Coffee stamp

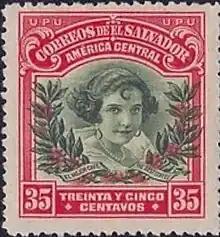
Beauty pageant winners and coffee tree leaves, 1924

El Salvador is also focusing on coffee production and export. El Salvador's coffee stamps include a 1924 beauty contest winner with coffee tree leaves around her, a 1935 issue with coffee in a gunny sack and a watercraft depicting the port, a 1940 issue with coffee tree flowers in full bloom and fruit in full bloom. two stamps of coffee trees, a set of nine commemorative stamps depicting nine women harvesting coffee[4] as part of the centenary of the Santa Ana Department in 1956 and a set of six stamps depicting the cultivation process as part of the 50th anniversary of the Coffee Association of El Salvador in 1979.